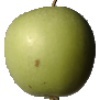
Label: Apple Granny Smith 1